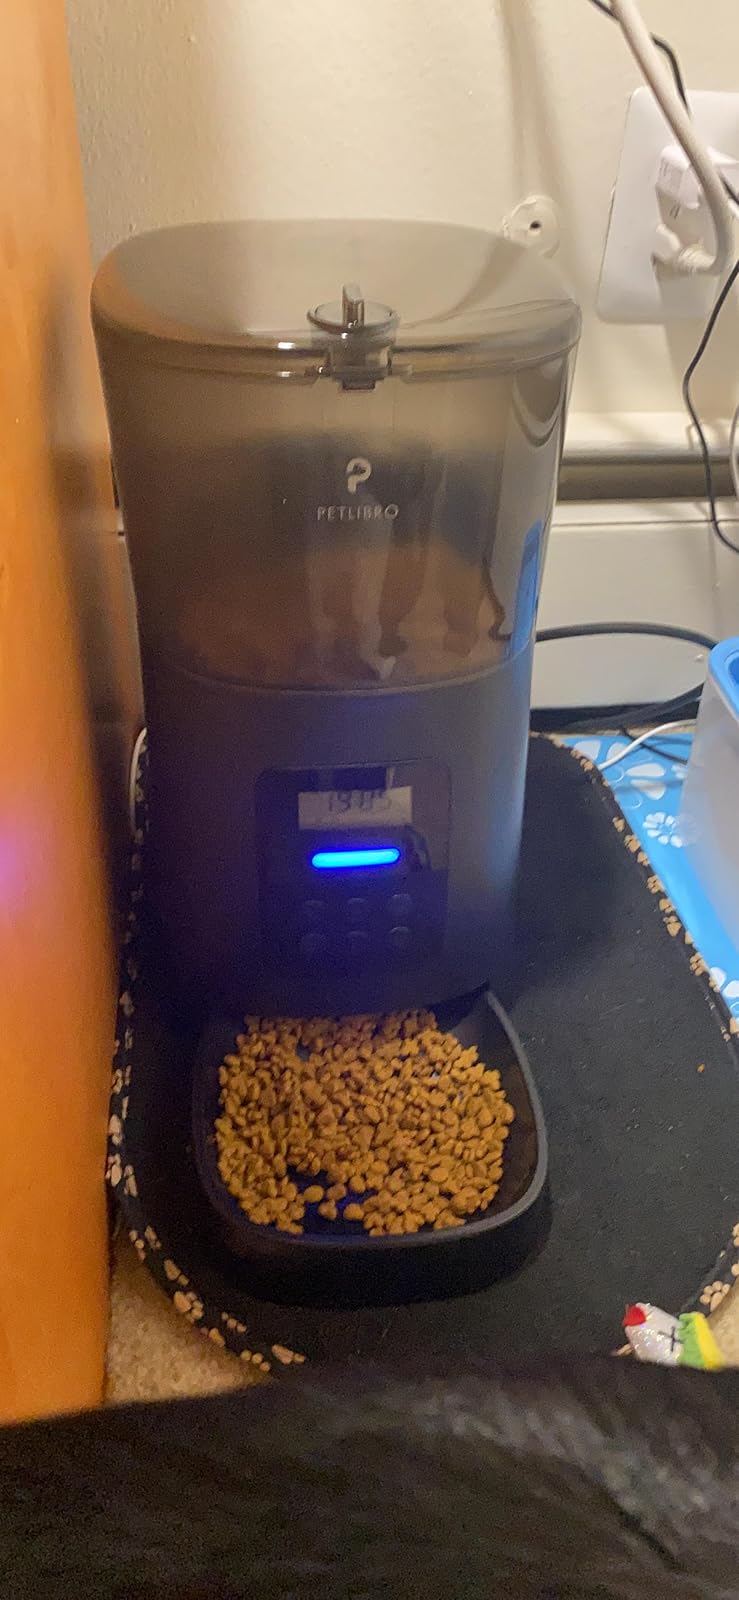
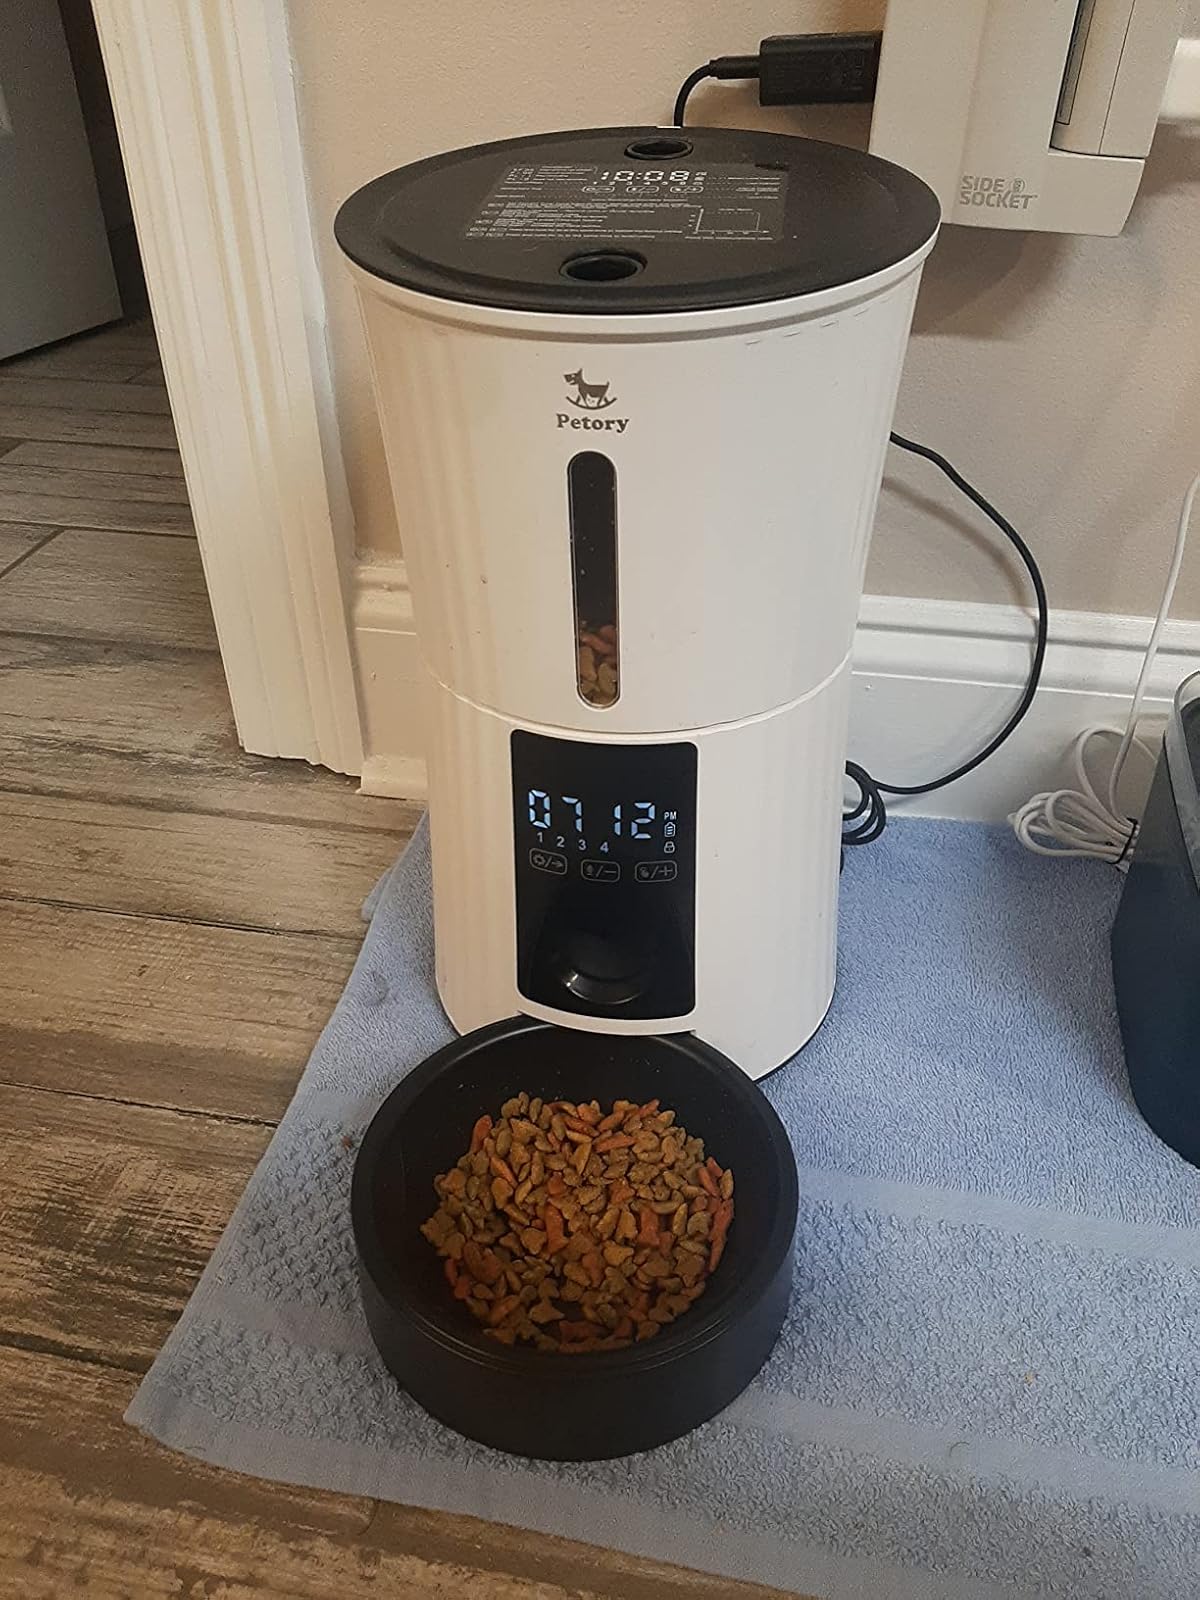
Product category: items_feeder
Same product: no